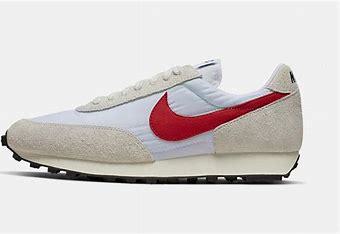
Brand: Nike
Model: Daybreak